Roșia Poieni copper mine

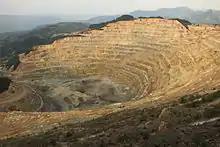

The Roșia Poieni copper mine is a large open pit copper mine in the centre of Romania's Transylvania region, northwest of Alba Iulia and north of the capital Bucharest. Geographically the mine is located in the Apuseni Mountains, south of the Arieș River in Lupșa commune.